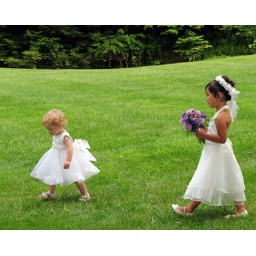
flower girl in training